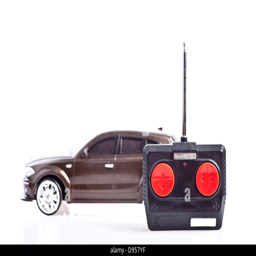
a radio controlled toy car on white background